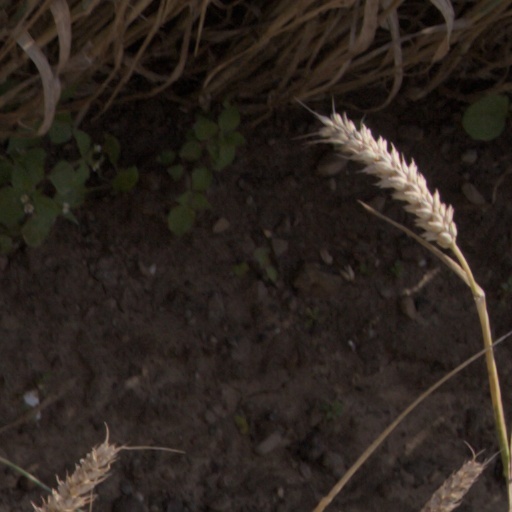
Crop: wheat